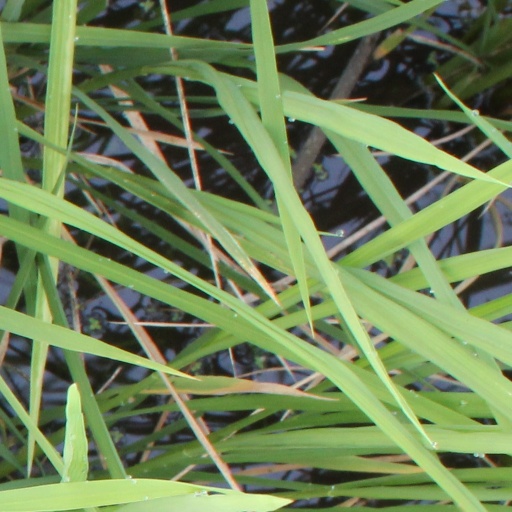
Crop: rice